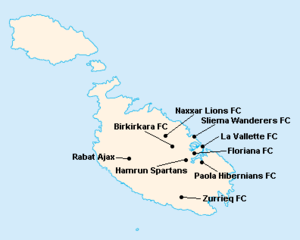
Répartition des clubs en Premier League Maltaise 1988-1991.
La saison 1988-1989 de Premier League Maltaise était la soixante-quatorzième édition de la première division maltaise.
La saison 1990-1991 de Premier League Maltaise était la soixante-seizième édition de la première division maltaise.